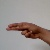
The image shows a hand gesture representing the letter 'H' in Indian Sign Language.